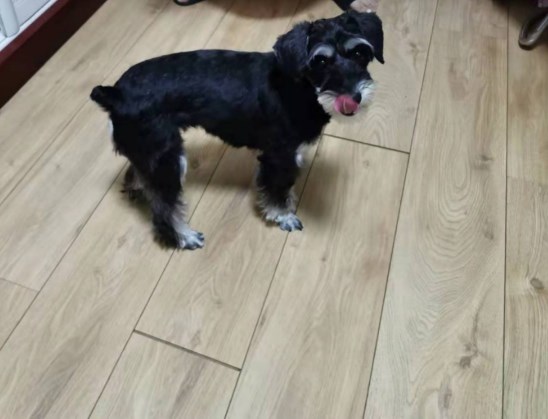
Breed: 2342-n000102-miniature_schnauzer